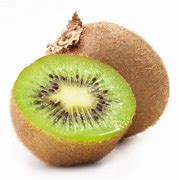
Label: Kiwi